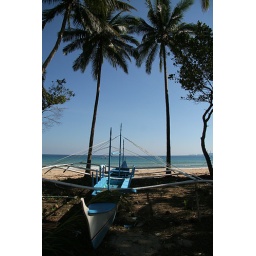
stranded boat at sabang beach in palawan